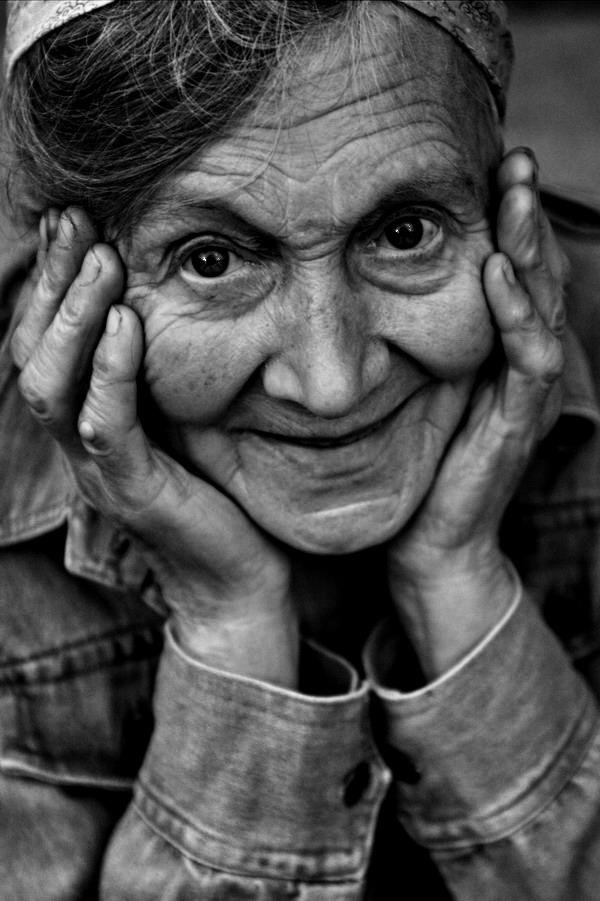
Gender: women